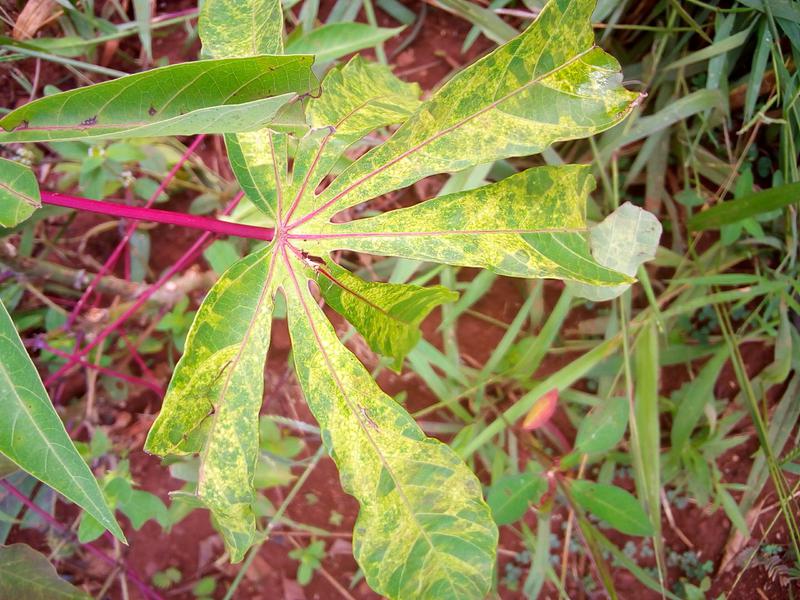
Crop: cassava
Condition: mosaic_disease